Teresa Cremisi

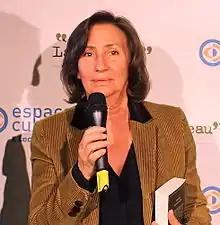
Teresa Cremisi

Teresa Cremisi (born October 7, 1945) is an Egyptian-born Italian publisher and writer. She was born in Alexandria, where she attended the French Catholic boarding school Notre-Dame de Sion d'Alexandrie. She left Egypt with her family after the Suez crisis of 1956. The family settled in Milan, and Teresa took a degree in foreign languages and literature at Bocconi University.